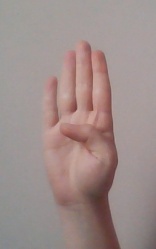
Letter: kaaf